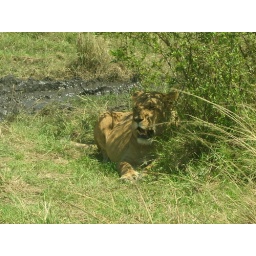
She was sitting just around the &amp;quot;corner&amp;quot; from where our plane landed...crazy